Western Distributor (Sydney)

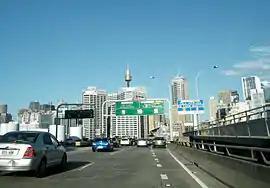
Eastbound traffic on Western Distributor travelling into the Sydney CBD

Western Distributor is a grade-separated motorway that is primarily elevated for the majority of its route on the western fringe of the Sydney central business district. It links the southern end of Bradfield Highway at the Sydney Harbour Bridge to Victoria Road in Rozelle, at its western terminus near White Bay. It is a constituent part of the A4 route.